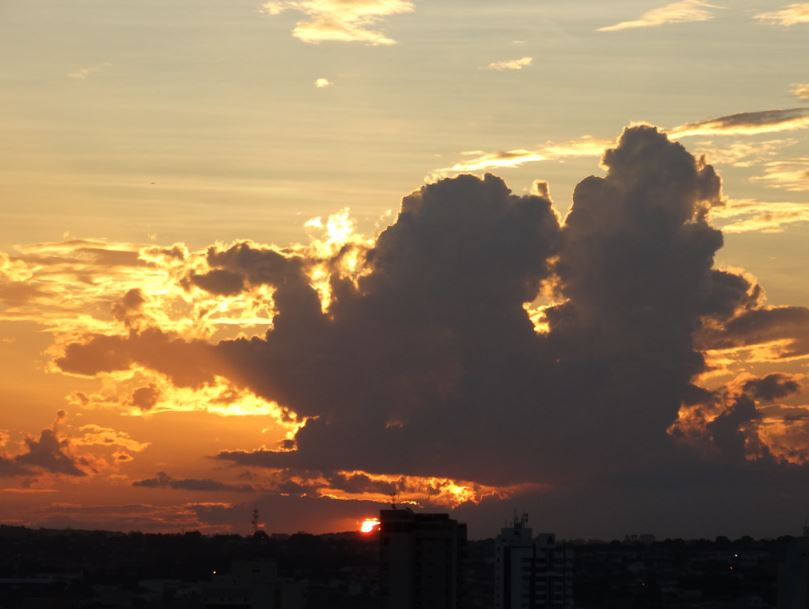
Fire: no
Smoke: no